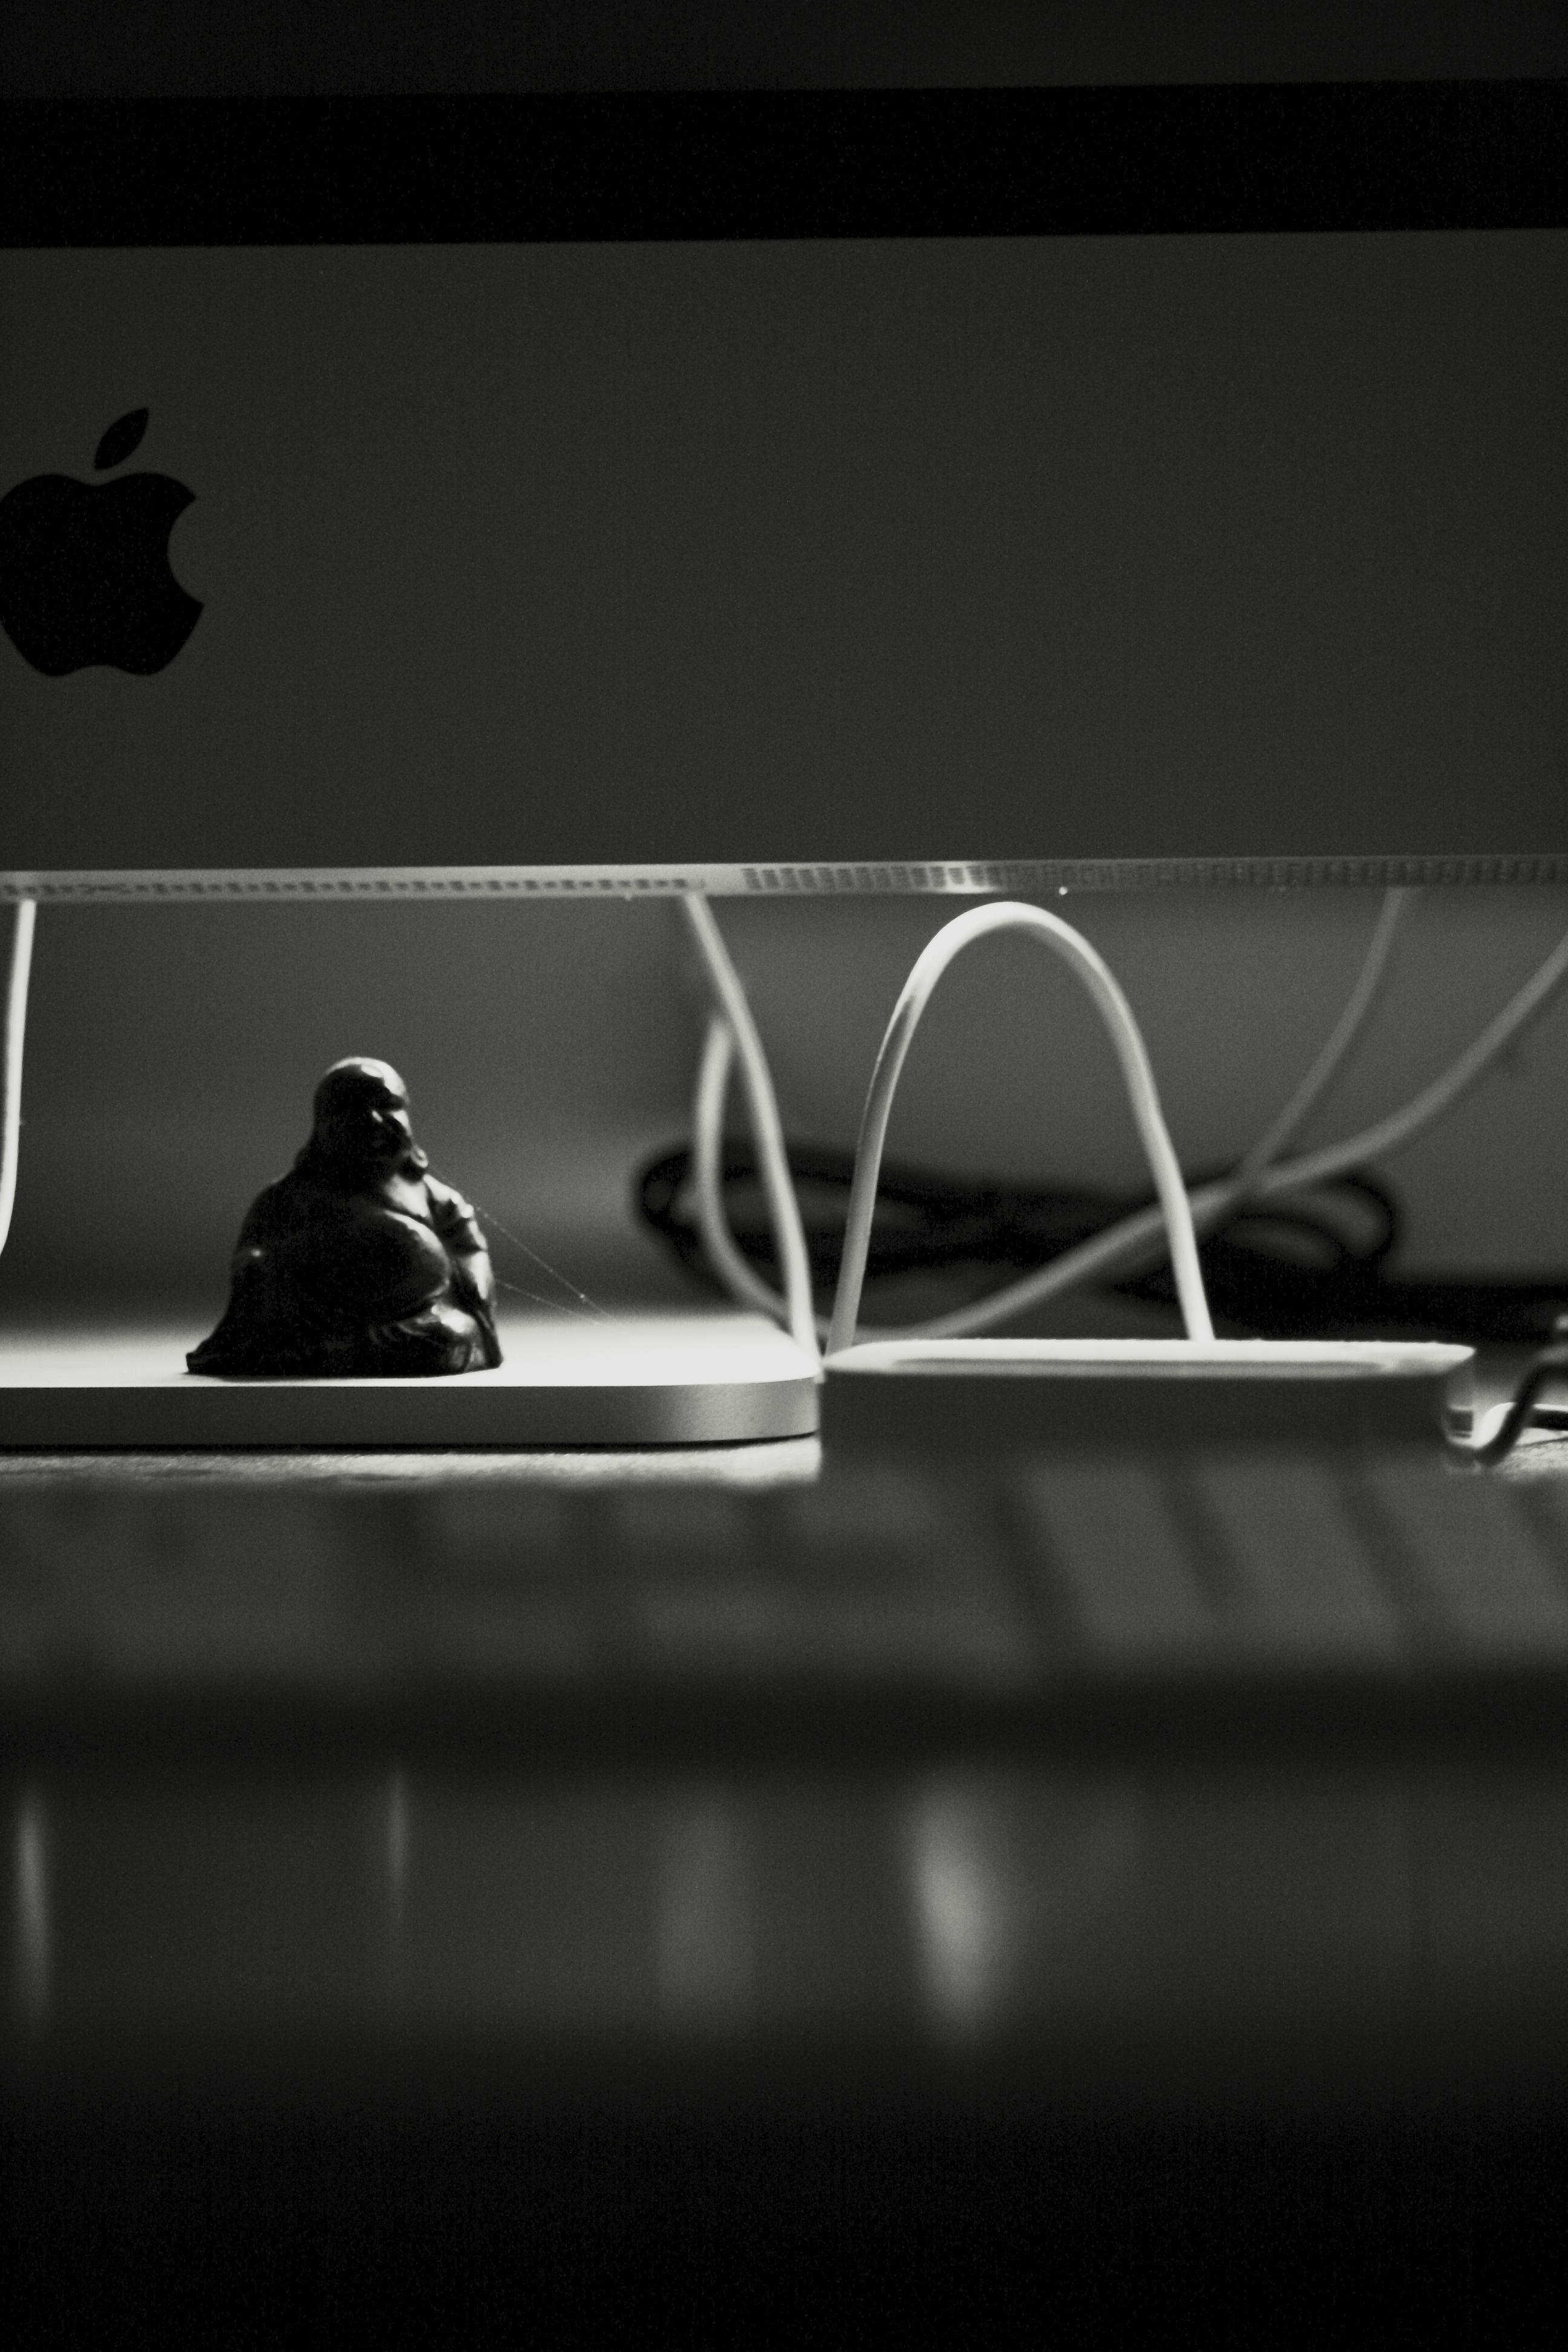
light, black and white, white, photography, statue, usa, darkness, black, monochrome, stilllife, buddha, ca, shape, sanrafael, screenshot, monochrome photography, computer wallpaper